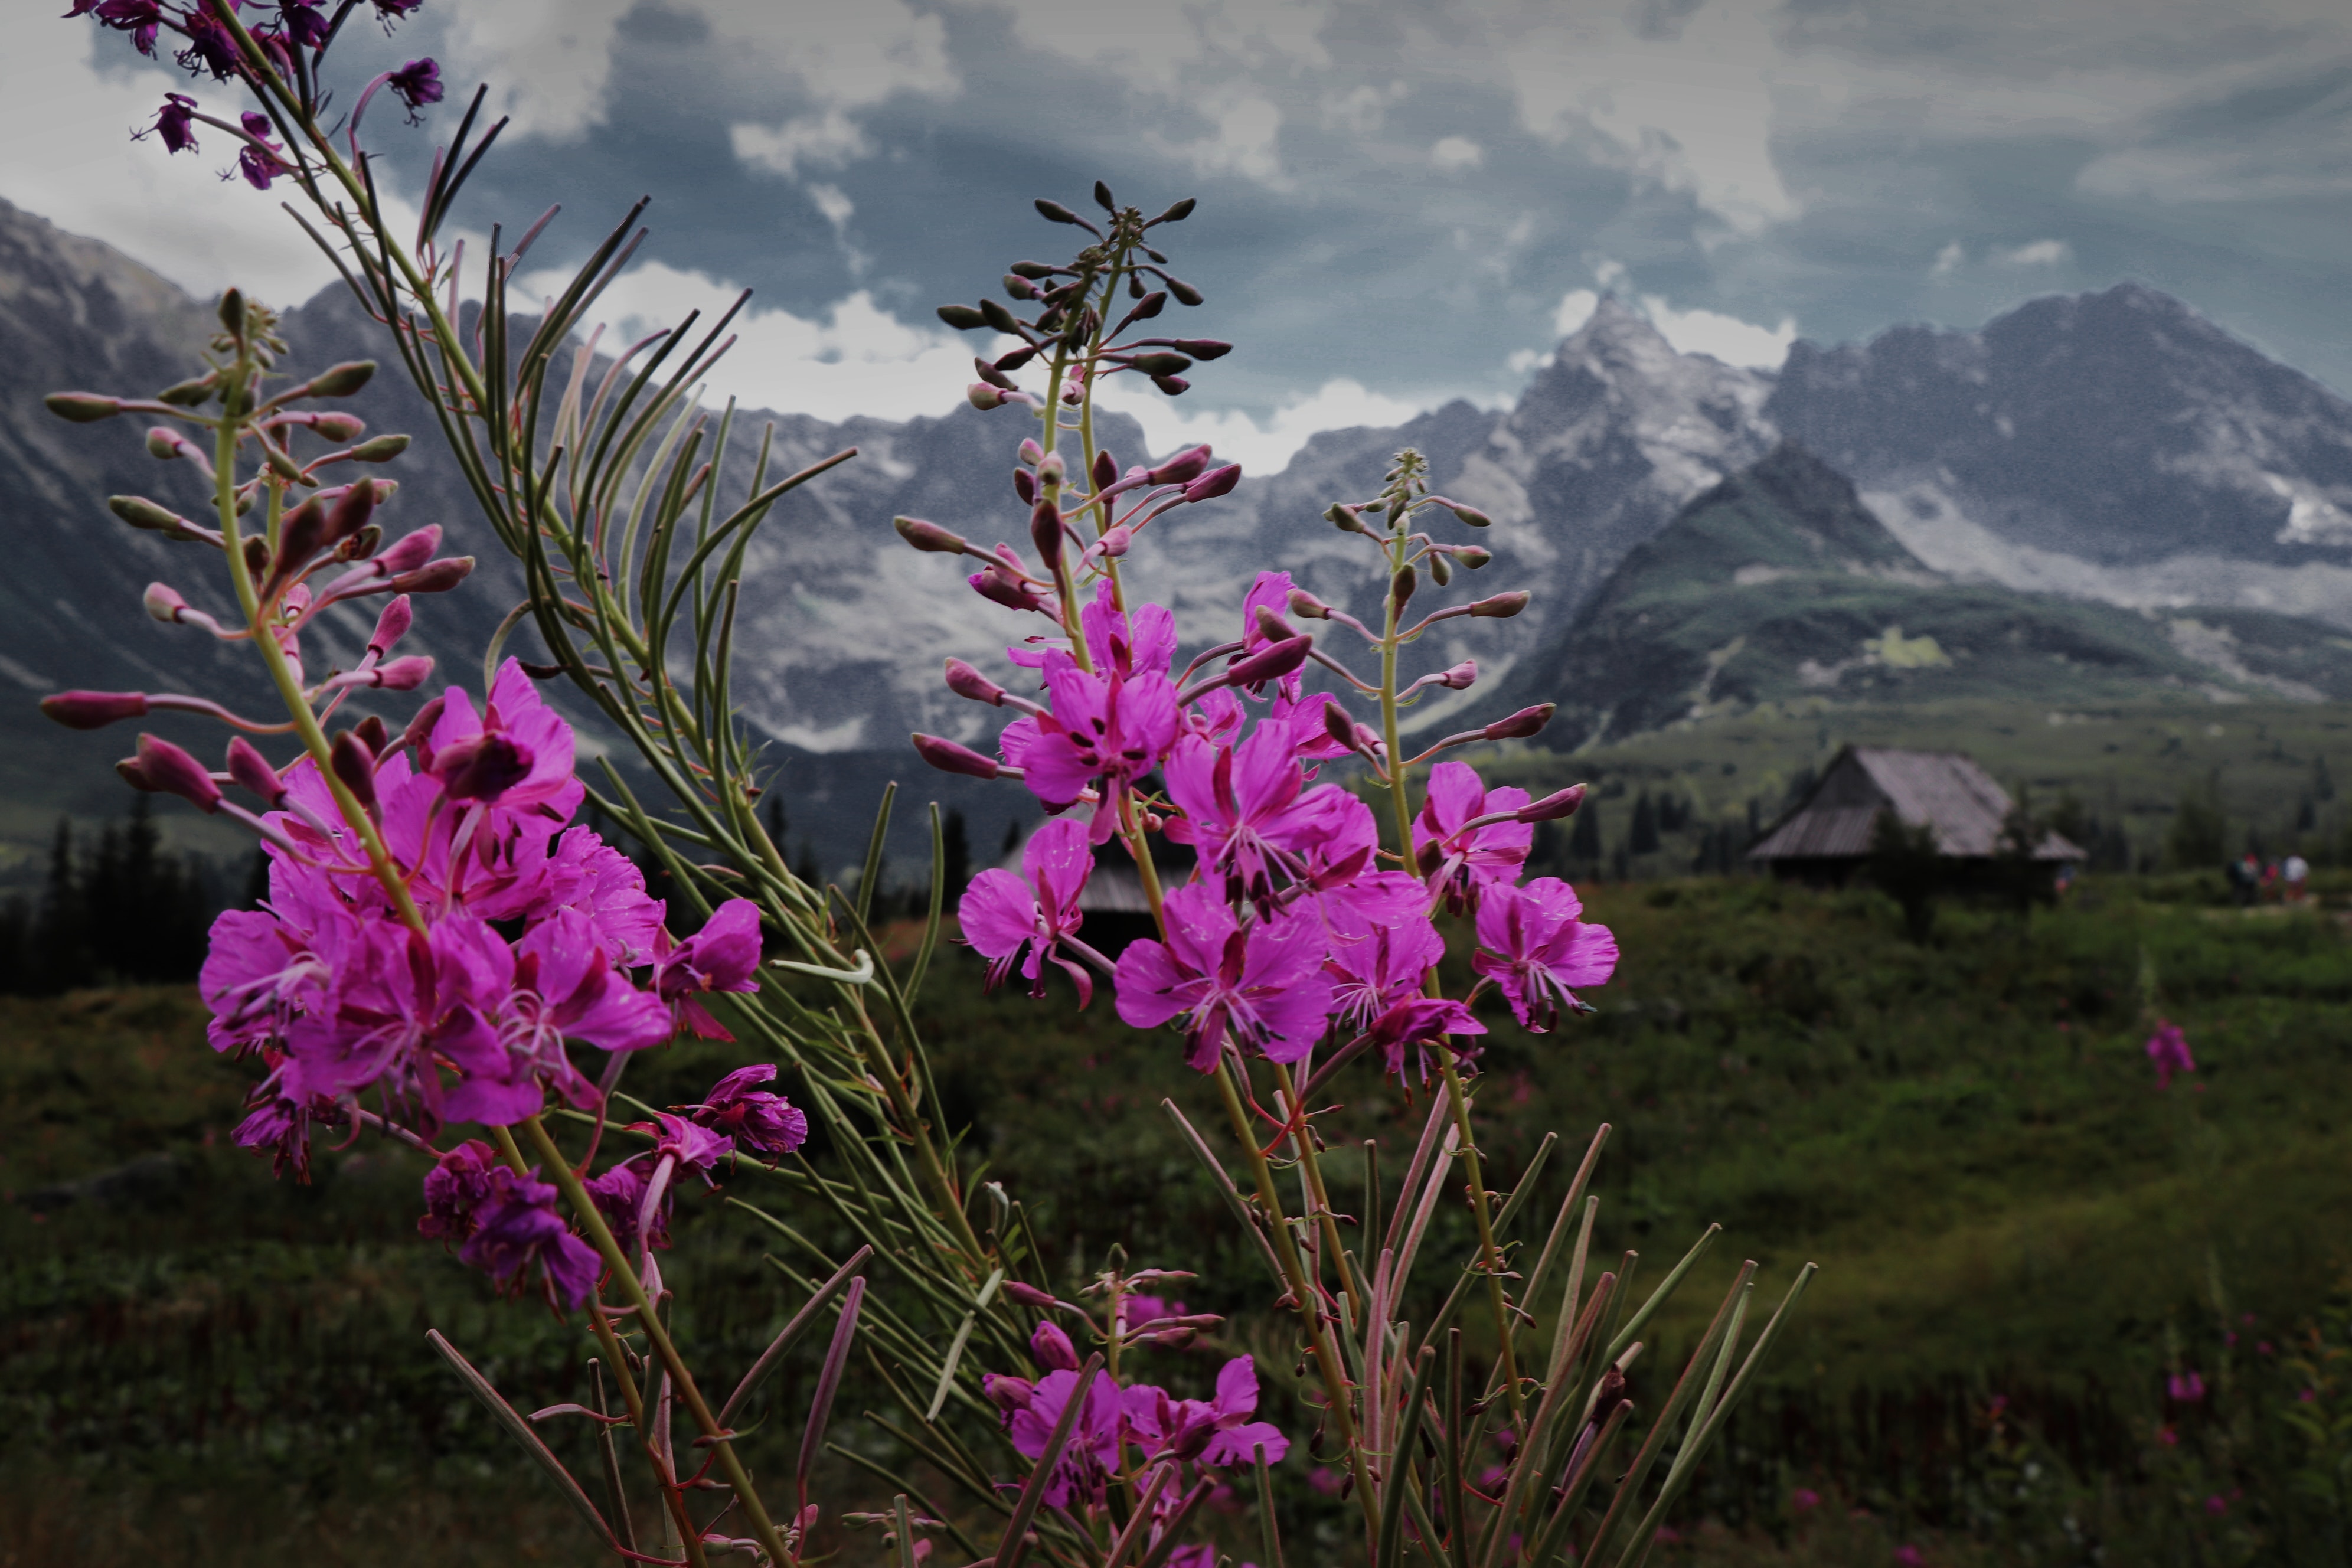
flower, flowering plant, plant, pink, wildflower, purple loosestrife, terrestrial plant, loosestrife and pomegranate family, prairie, orchid